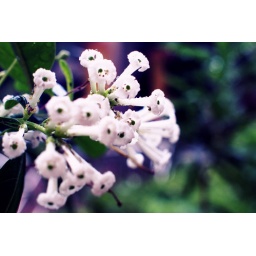
tiny little white flowers under the rain.